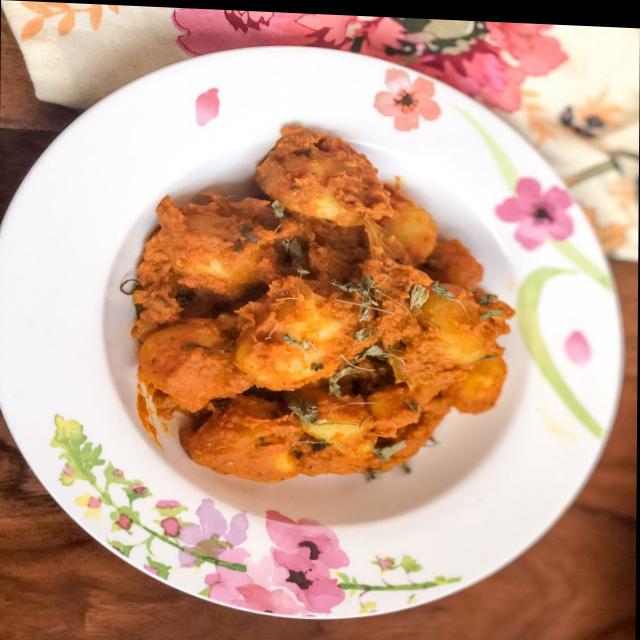
Dish: dum_aloo